Winner (band)

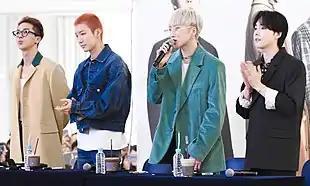
Winner at a fan signing event in Yeongdeungpo on November 2, 2019

The five-piece were scheduled to release five 'project releases' in 2016, where the first, a duet featuring Mino and Nam, titled "Pricked", was released on January 11. In the lead-up to the first installation of their project, entitled "Exit Movement", a number of musical covers of their lead singles, "Sentimental" and "Baby Baby", were released as promotional teasers by Dean, Zion.T, and G-Dragon, amidst others. Released on February 1, Winner's EP, "", debuted atop the Gaon Album Chart, and at number two on the "Billboard"s World Albums Chart. Its lead singles topped all eight music streaming platforms in South Korea and achieved a real-time "all-kill". In China, "Baby Baby" became the most streamed song within the first half of the year among Korean releases on QQ Music, the country's largest music platform. Winner held their first-ever concert tour nationwide starting on March 12 and 13 at Olympic Gymnasiums Arena in Seoul. The group also held additional stops in Gwangju, Daegu, and Busan, in April. In June, the group brought their Exit Tour to Japan, drawing over 36,000 fans in Japan alone.